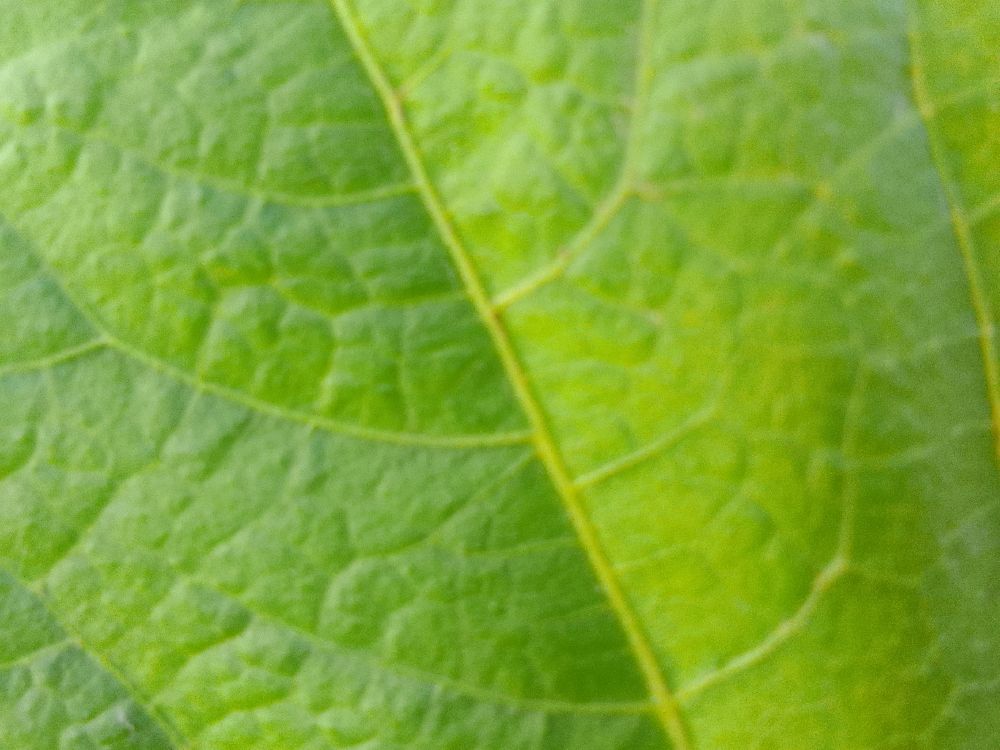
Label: healthy